Weston-under-Redcastle

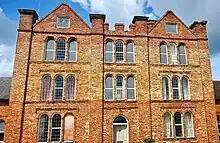
Hawkstone Abbey Farm is associated with the village and is home to the award winning Appleby's Cheese.

The village is just east of the A49, linking it with nearby Shrewsbury. The nearest railway station is Wem, with a usually two-hourly service south to Shrewsbury and north to Crewe. There are two bus stops in Weston, opposite and adjacent to the church, connecting the village with Shrewsbury and Wem.